104th Fighter Squadron

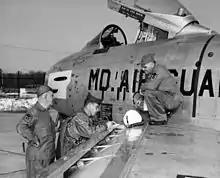
U.S. Air Force Col. John F.R. Scott, a pilot with the Maryland Air National Guard, prepares to board a North American F-86H-10-NH Sabre (s/n "53-1397") of the 104th Tactical Fighter Squadron.

In personnel, if not in official lineage, the 104th Fighter Squadron can trace its origins to 1920 when the Flying Club of Baltimore was organized for former World War I Army Air Service reserve officers of that city. Several members of this club who held reserve commissions became part of the Maryland National Guard in 1921 when Maryland formed one of the nation's first post-war flying units with the creation of the 1st Observation Squadron in Baltimore which received federal recognition on 29 June 1921.